Warwick Castle

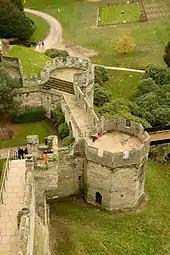
The Bear and Clarence Towers which were built by King Richard III in the 1480s

Caesar's and Guy's Towers are residential and may have been inspired by French models (for example Bricquebec). Both towers are machicolated and Caesar's Tower features a unique double parapet. The two towers are also vaulted in stone on every storey. Caesar's Tower contained a grim basement dungeon; according to local legend dating back to at least 1644 it is also known as Poitiers Tower, either because prisoners from the Battle of Poitiers in 1356 may have been imprisoned there, or because the ransoms raised from the battle helped to pay for its construction. The gatehouse features murder holes, two drawbridges, a gate, and portcullises – gates made from wood or metal. The towers of the gatehouse were machicolated.